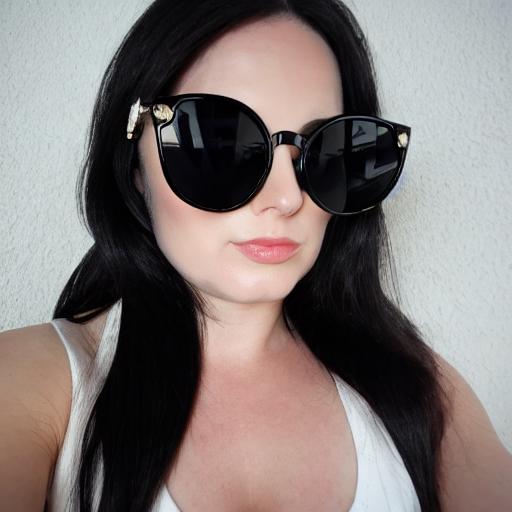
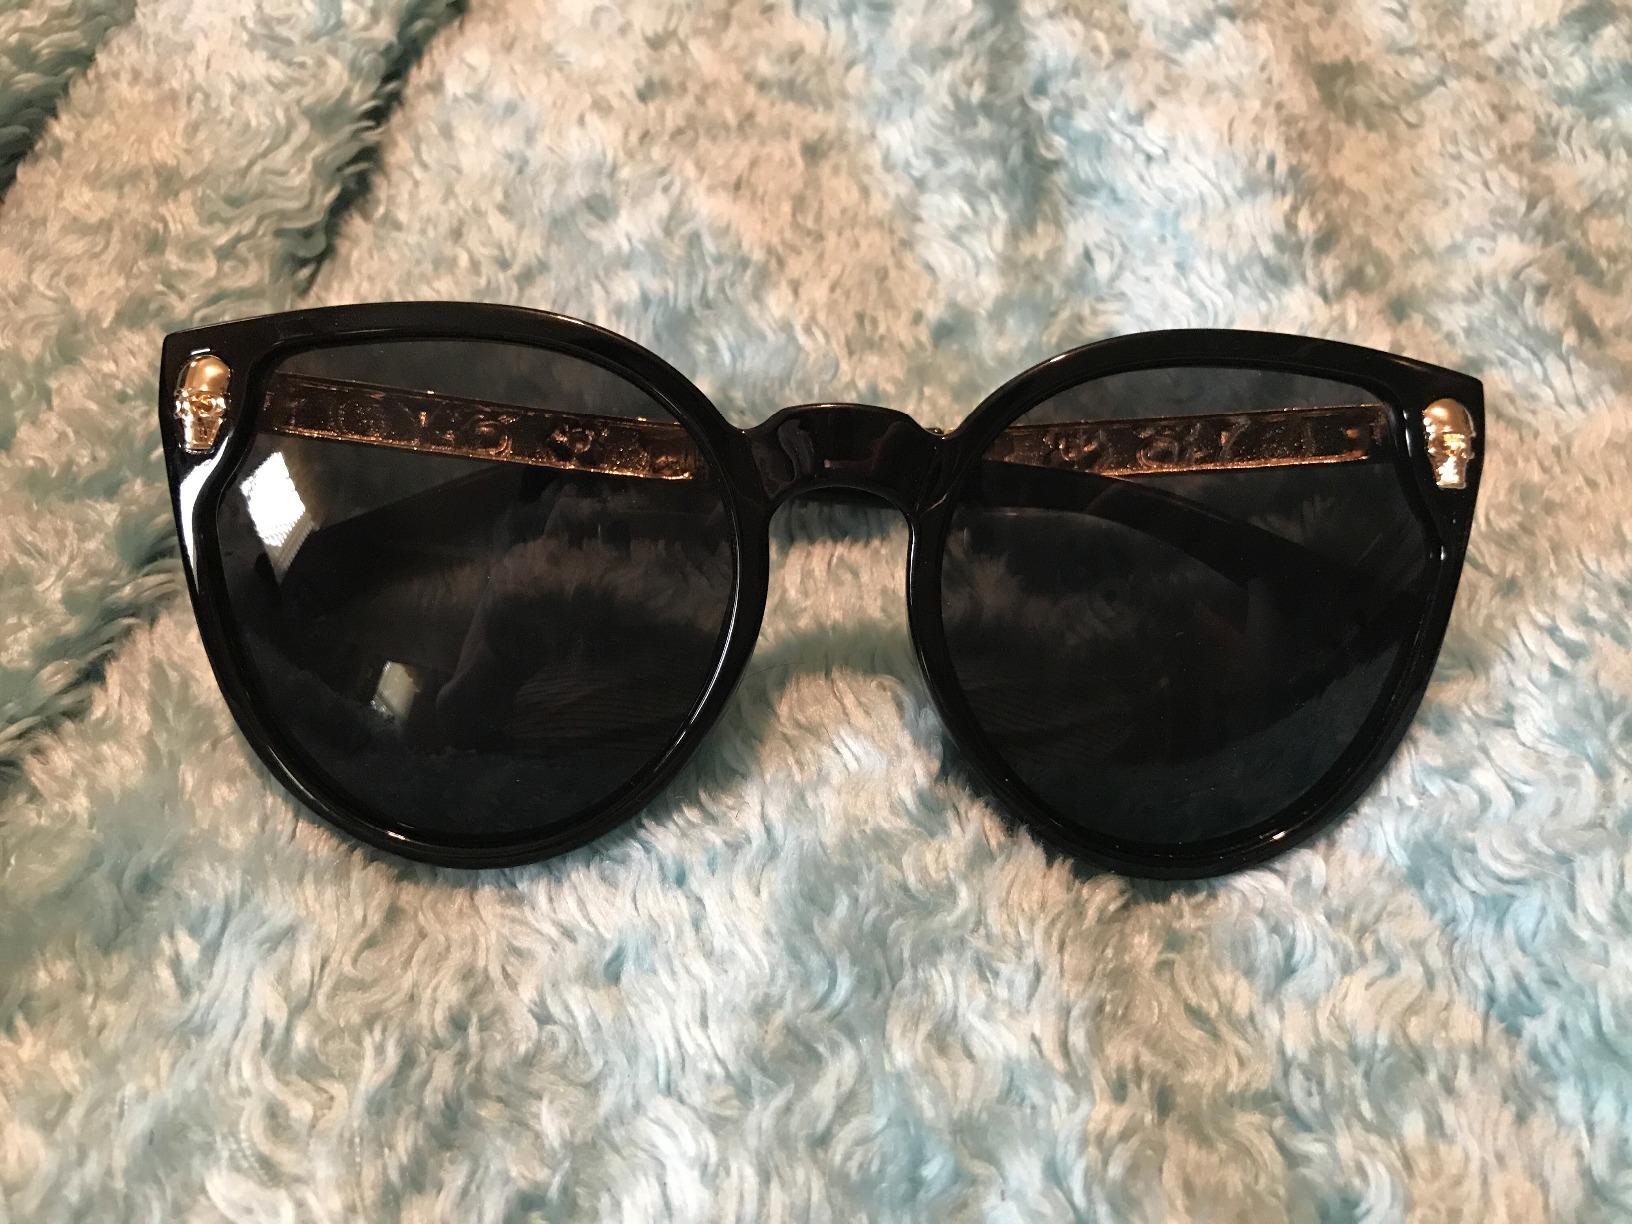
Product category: accessories_sunglasses
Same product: no